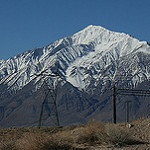
Label: mountain